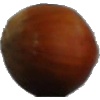
Label: nut_forest